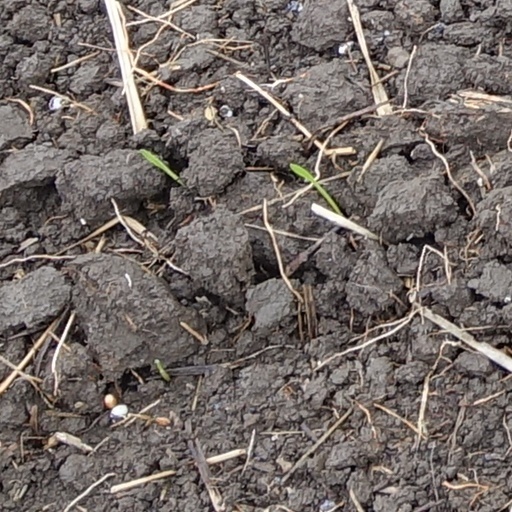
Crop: wheat